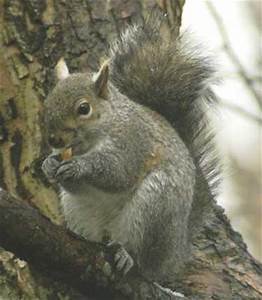
Label: squirrel